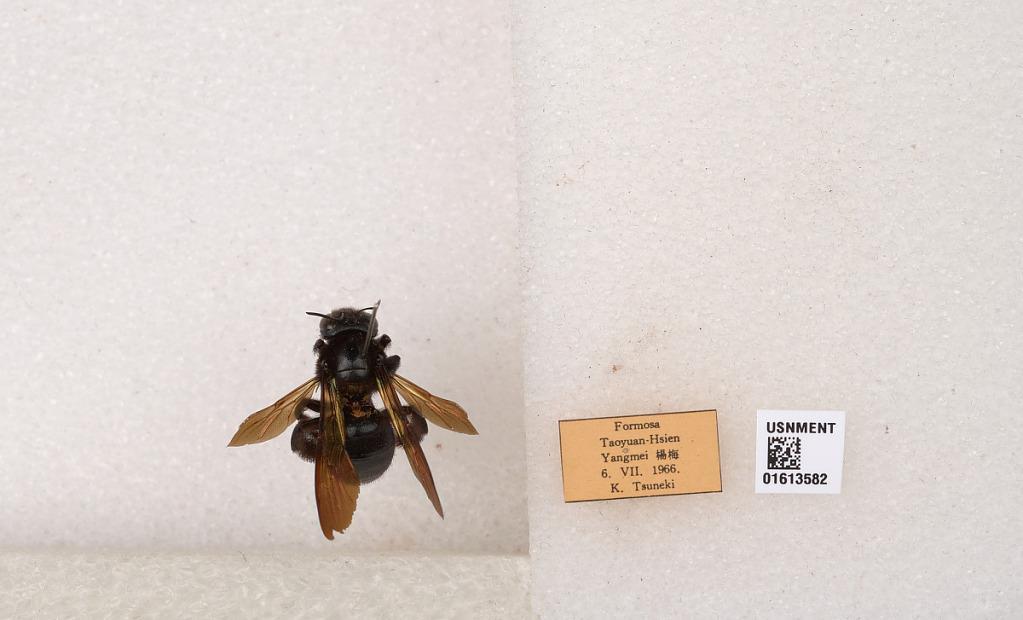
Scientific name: Xylocopa (Biluna) tranquebarorum formosana Matsumura
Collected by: K. Tsuneki
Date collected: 1966-8-6
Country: Taiwan
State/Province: Taiwan
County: Taoyun
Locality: Yangmei